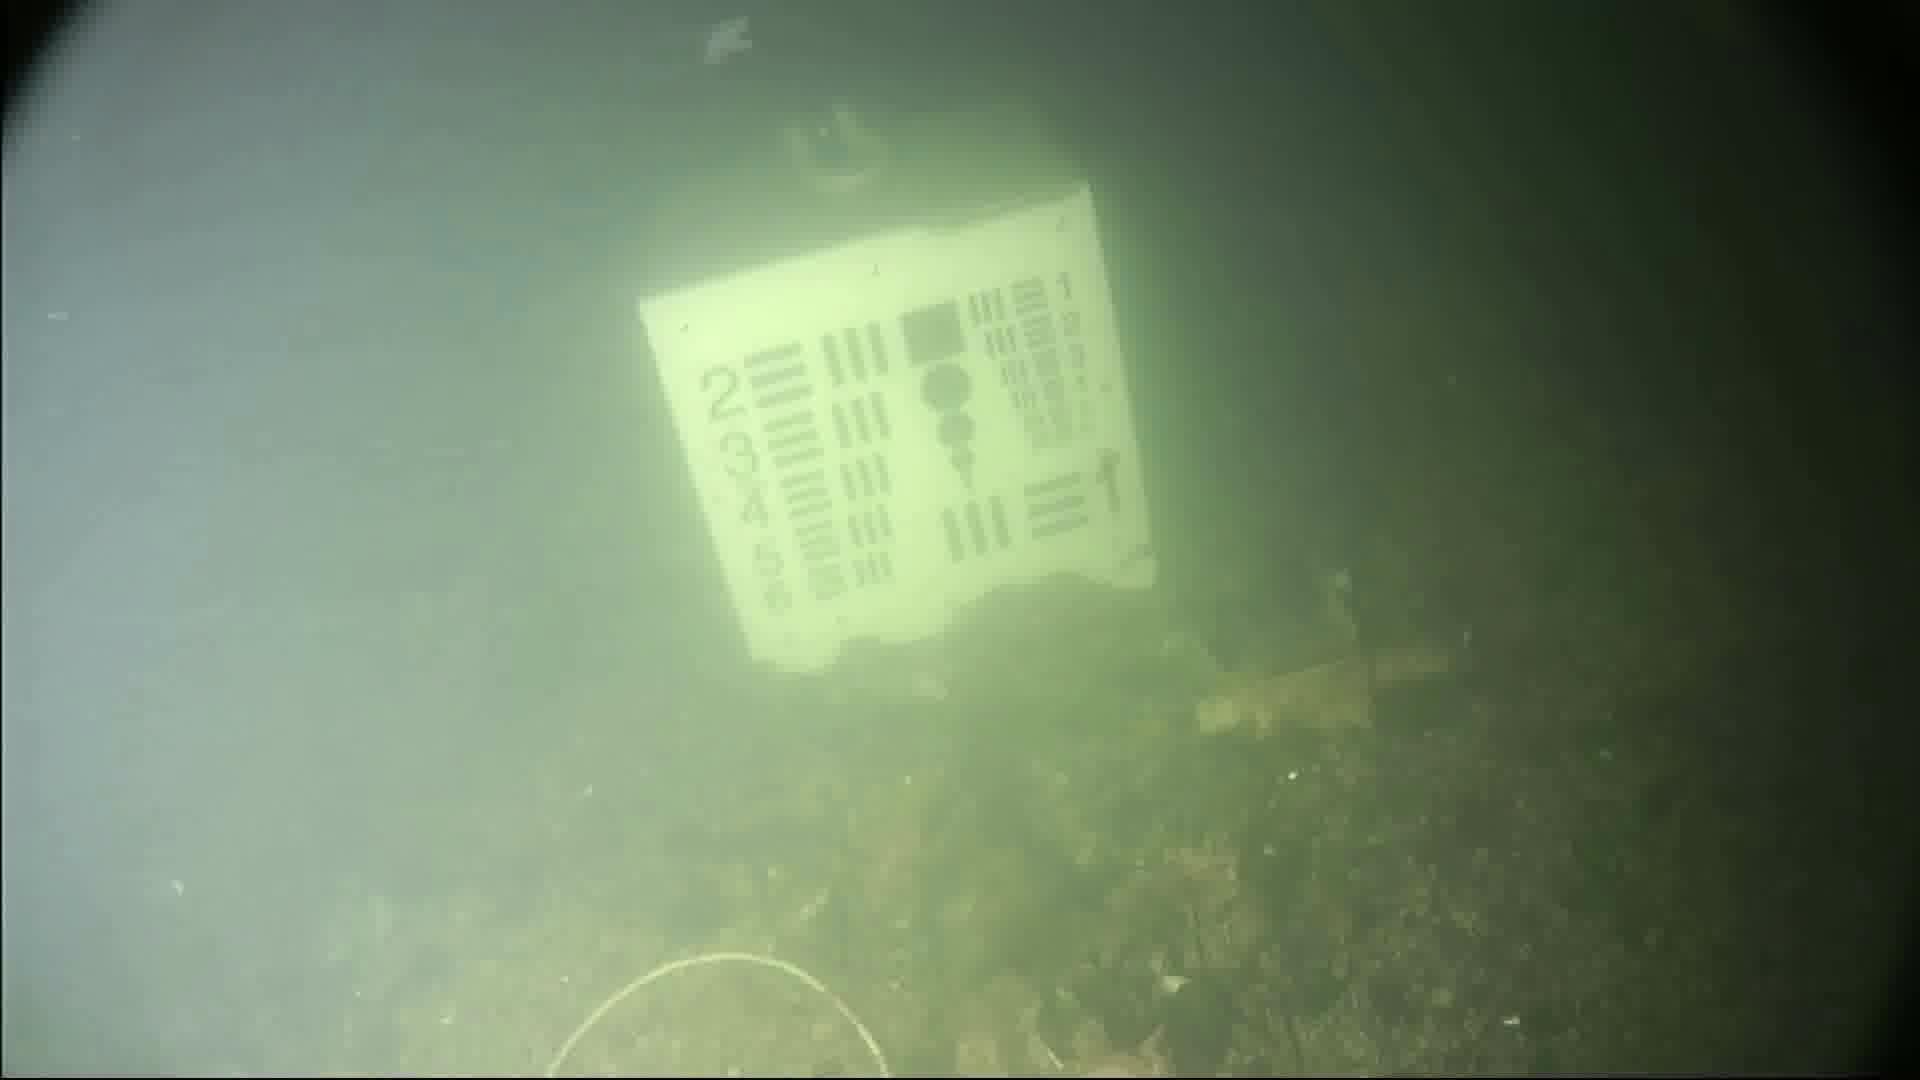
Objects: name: jellyfish